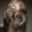
Label: dog